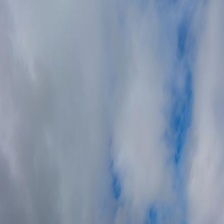
Cloud type: Altostratus